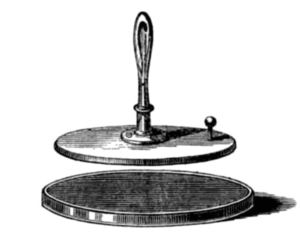
Elektrofor
Elektrofor fra 1800-tallet.
En elektrofor er en enkel manuel elektrisk generator, som anvender en slags kondensator til at producere elektrostatisk ladning via processen elektrostatisk induktion. Den første version blev opfundet i 1762 af den svenske professor Johan Carl Wilcke,